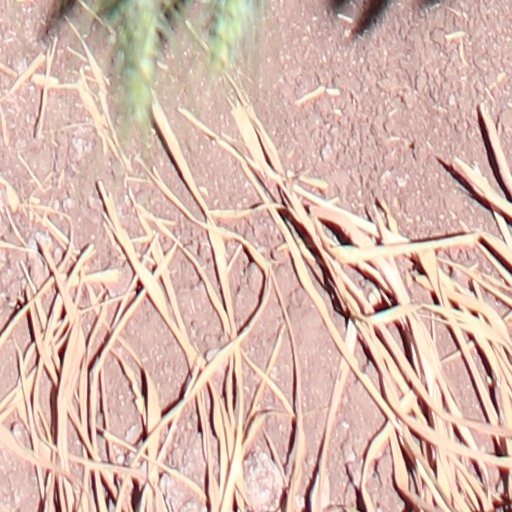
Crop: wheat